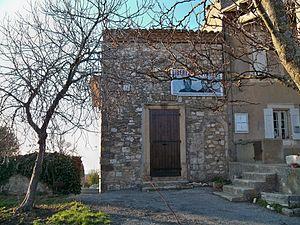
Mairie de Monjustin (04), France
Montjustin est une commune française, située dans le département des Alpes-de-Haute-Provence en région Provence-Alpes-Côte d'Azur.